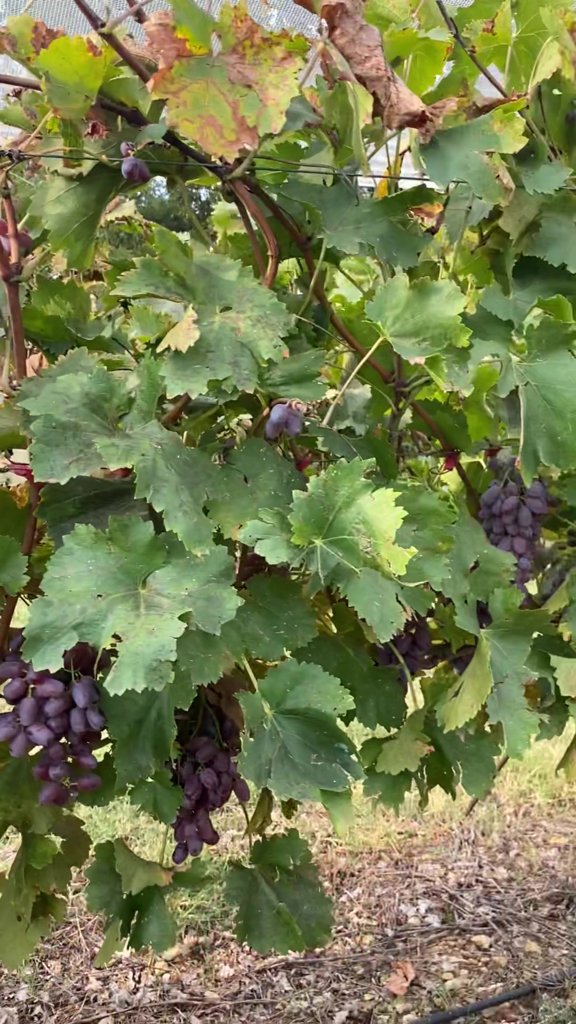
Berries visible: 110
Grape clusters: 5